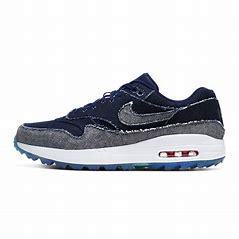
Brand: Nike
Model: Air Max 1 G